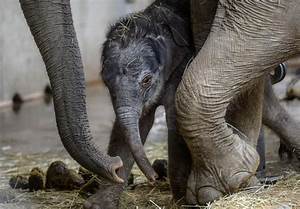
Label: elefante